Brown rat

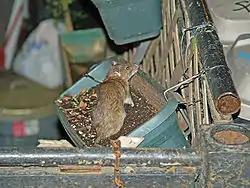
A brown rat in a flower box in the East Village of New York City

Possibly originating from the plains of northern China and Mongolia, the brown rat spread to other parts of the world sometime in the Middle Ages. The question of when brown rats became commensal with humans remains unsettled, but as a species, they have spread and established themselves along routes of human migration and now live almost everywhere humans are.